Petschek Villa

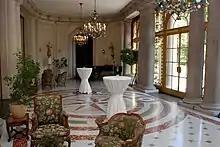
interior view

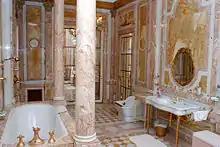
interior view

The Villa was designed by architect Max Spielmann and built by the Matěj Blecha construction company between 1924 and 1930.